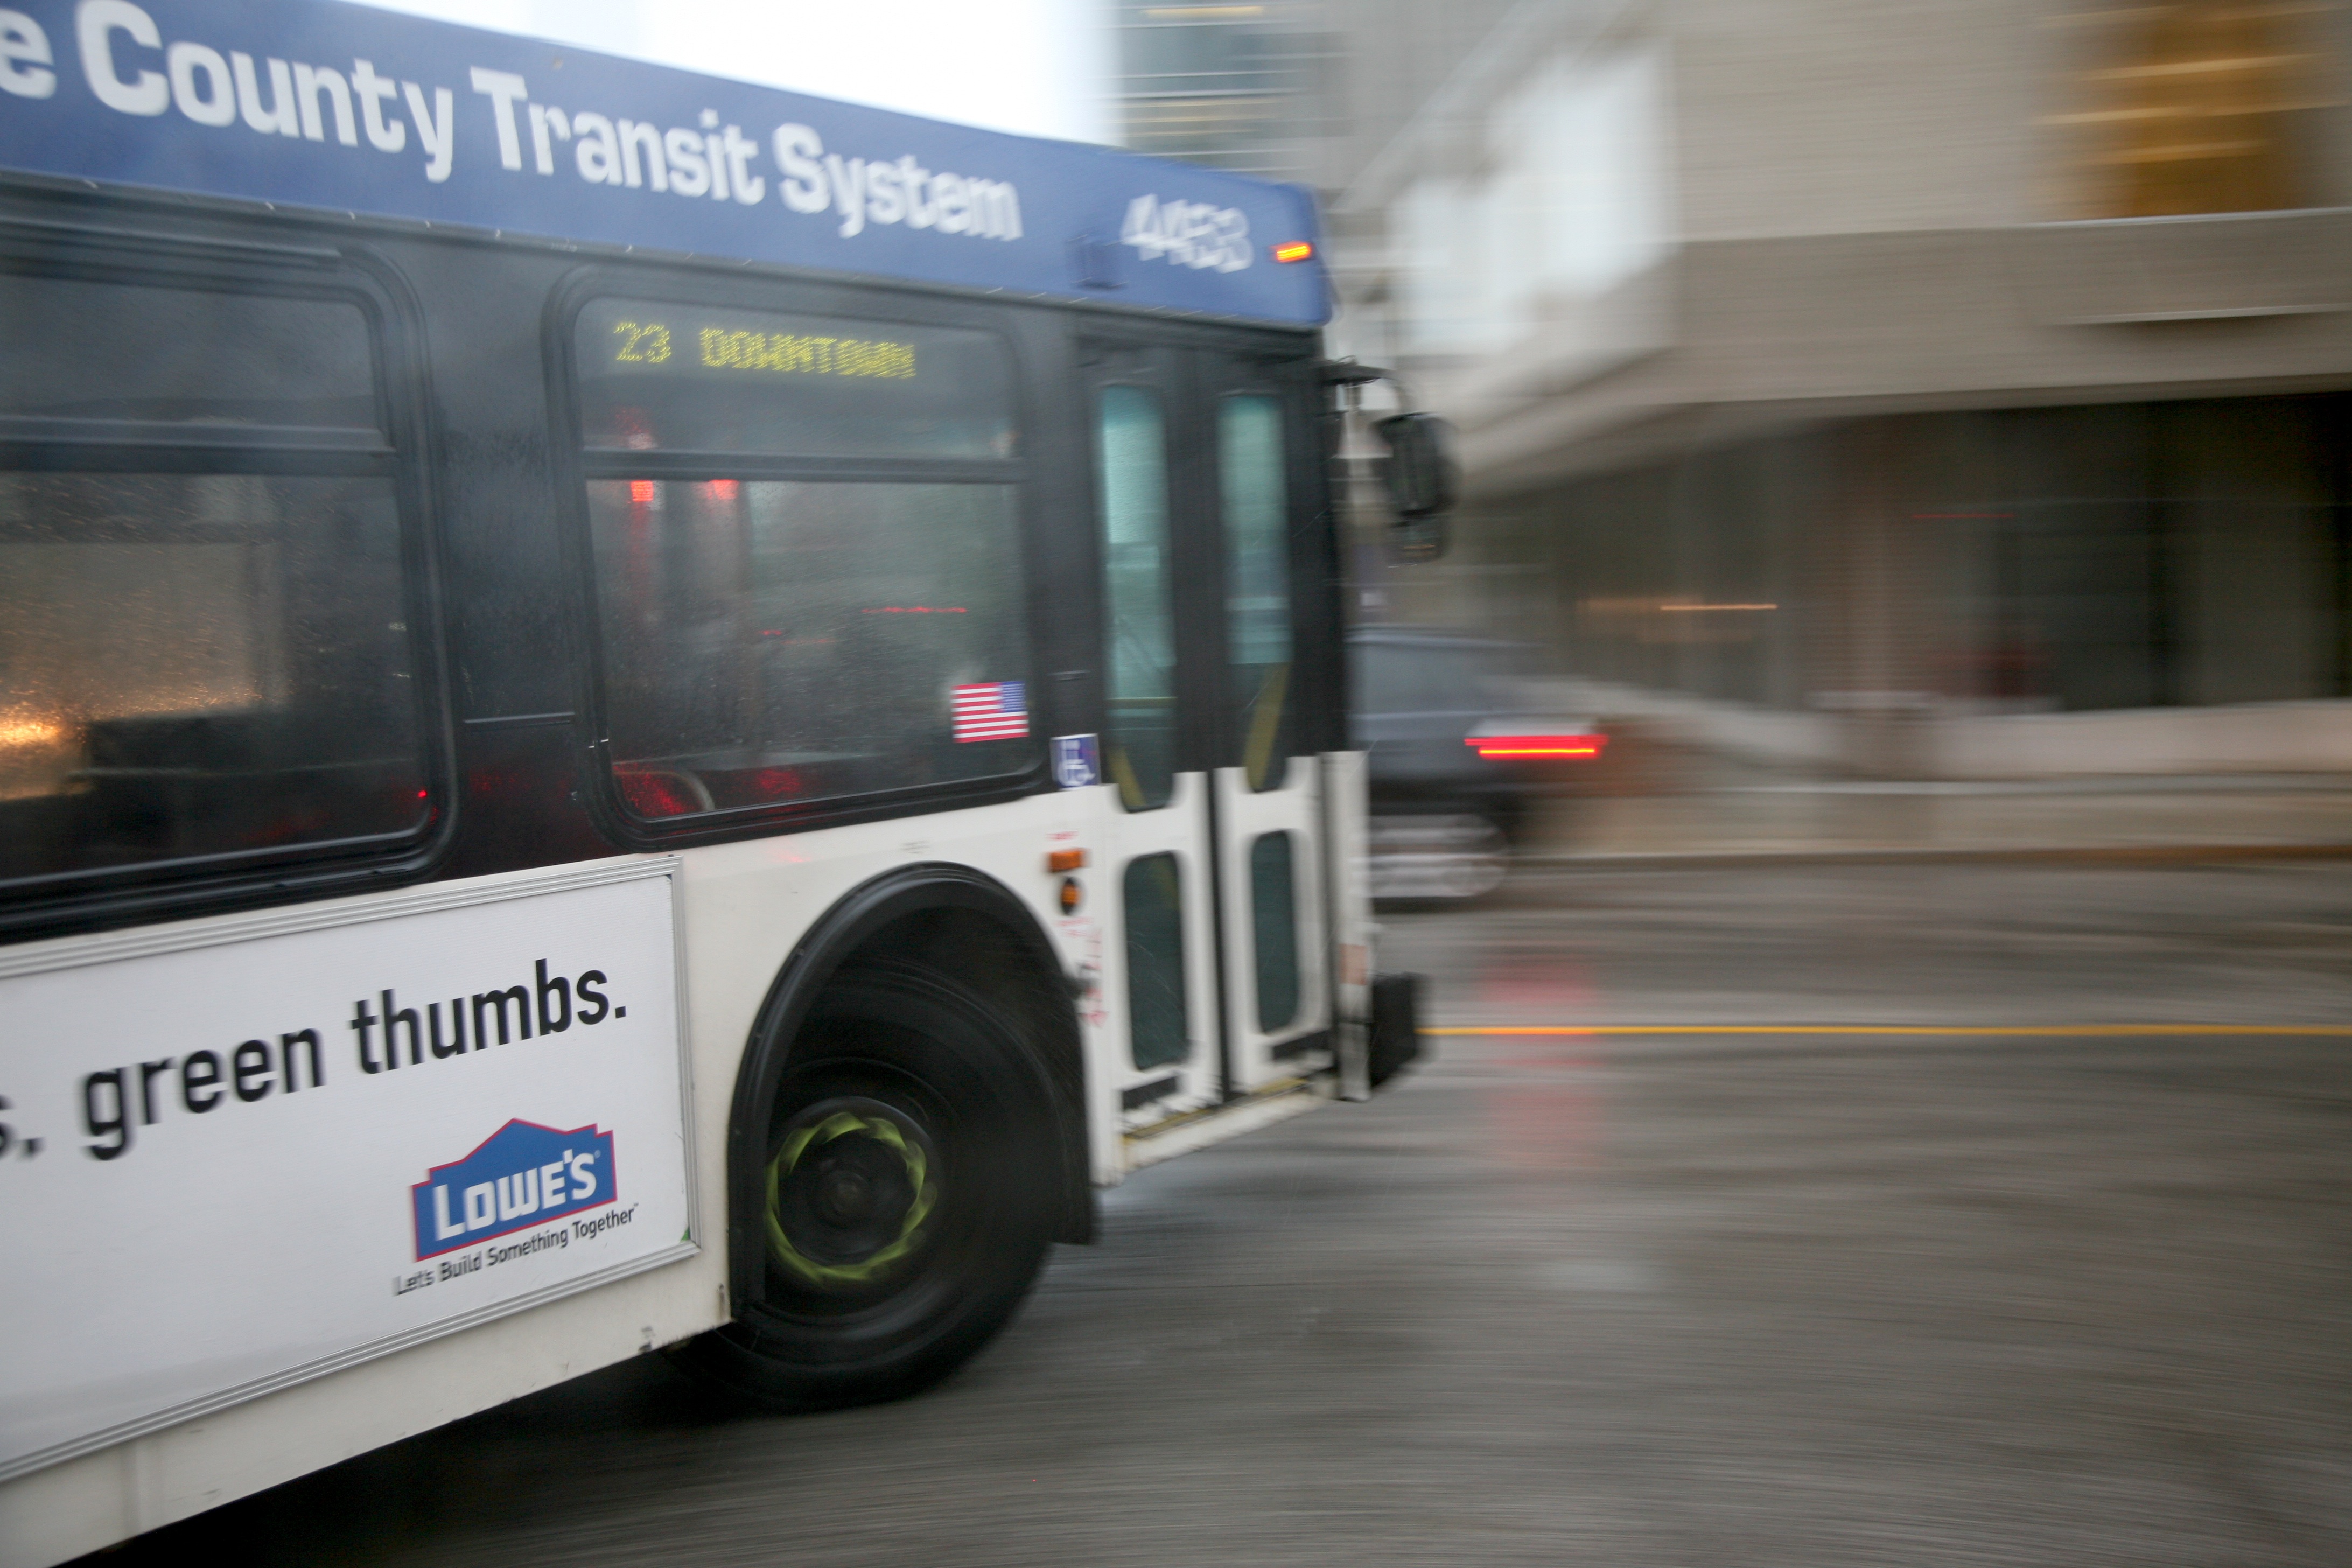
traffic, rain, transport, vehicle, speed, public transport, bus, pluie, cts, lowes, wisconsin, milwaukee, countytransitsystem